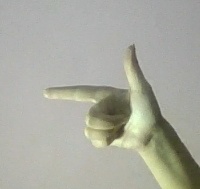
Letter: yaa